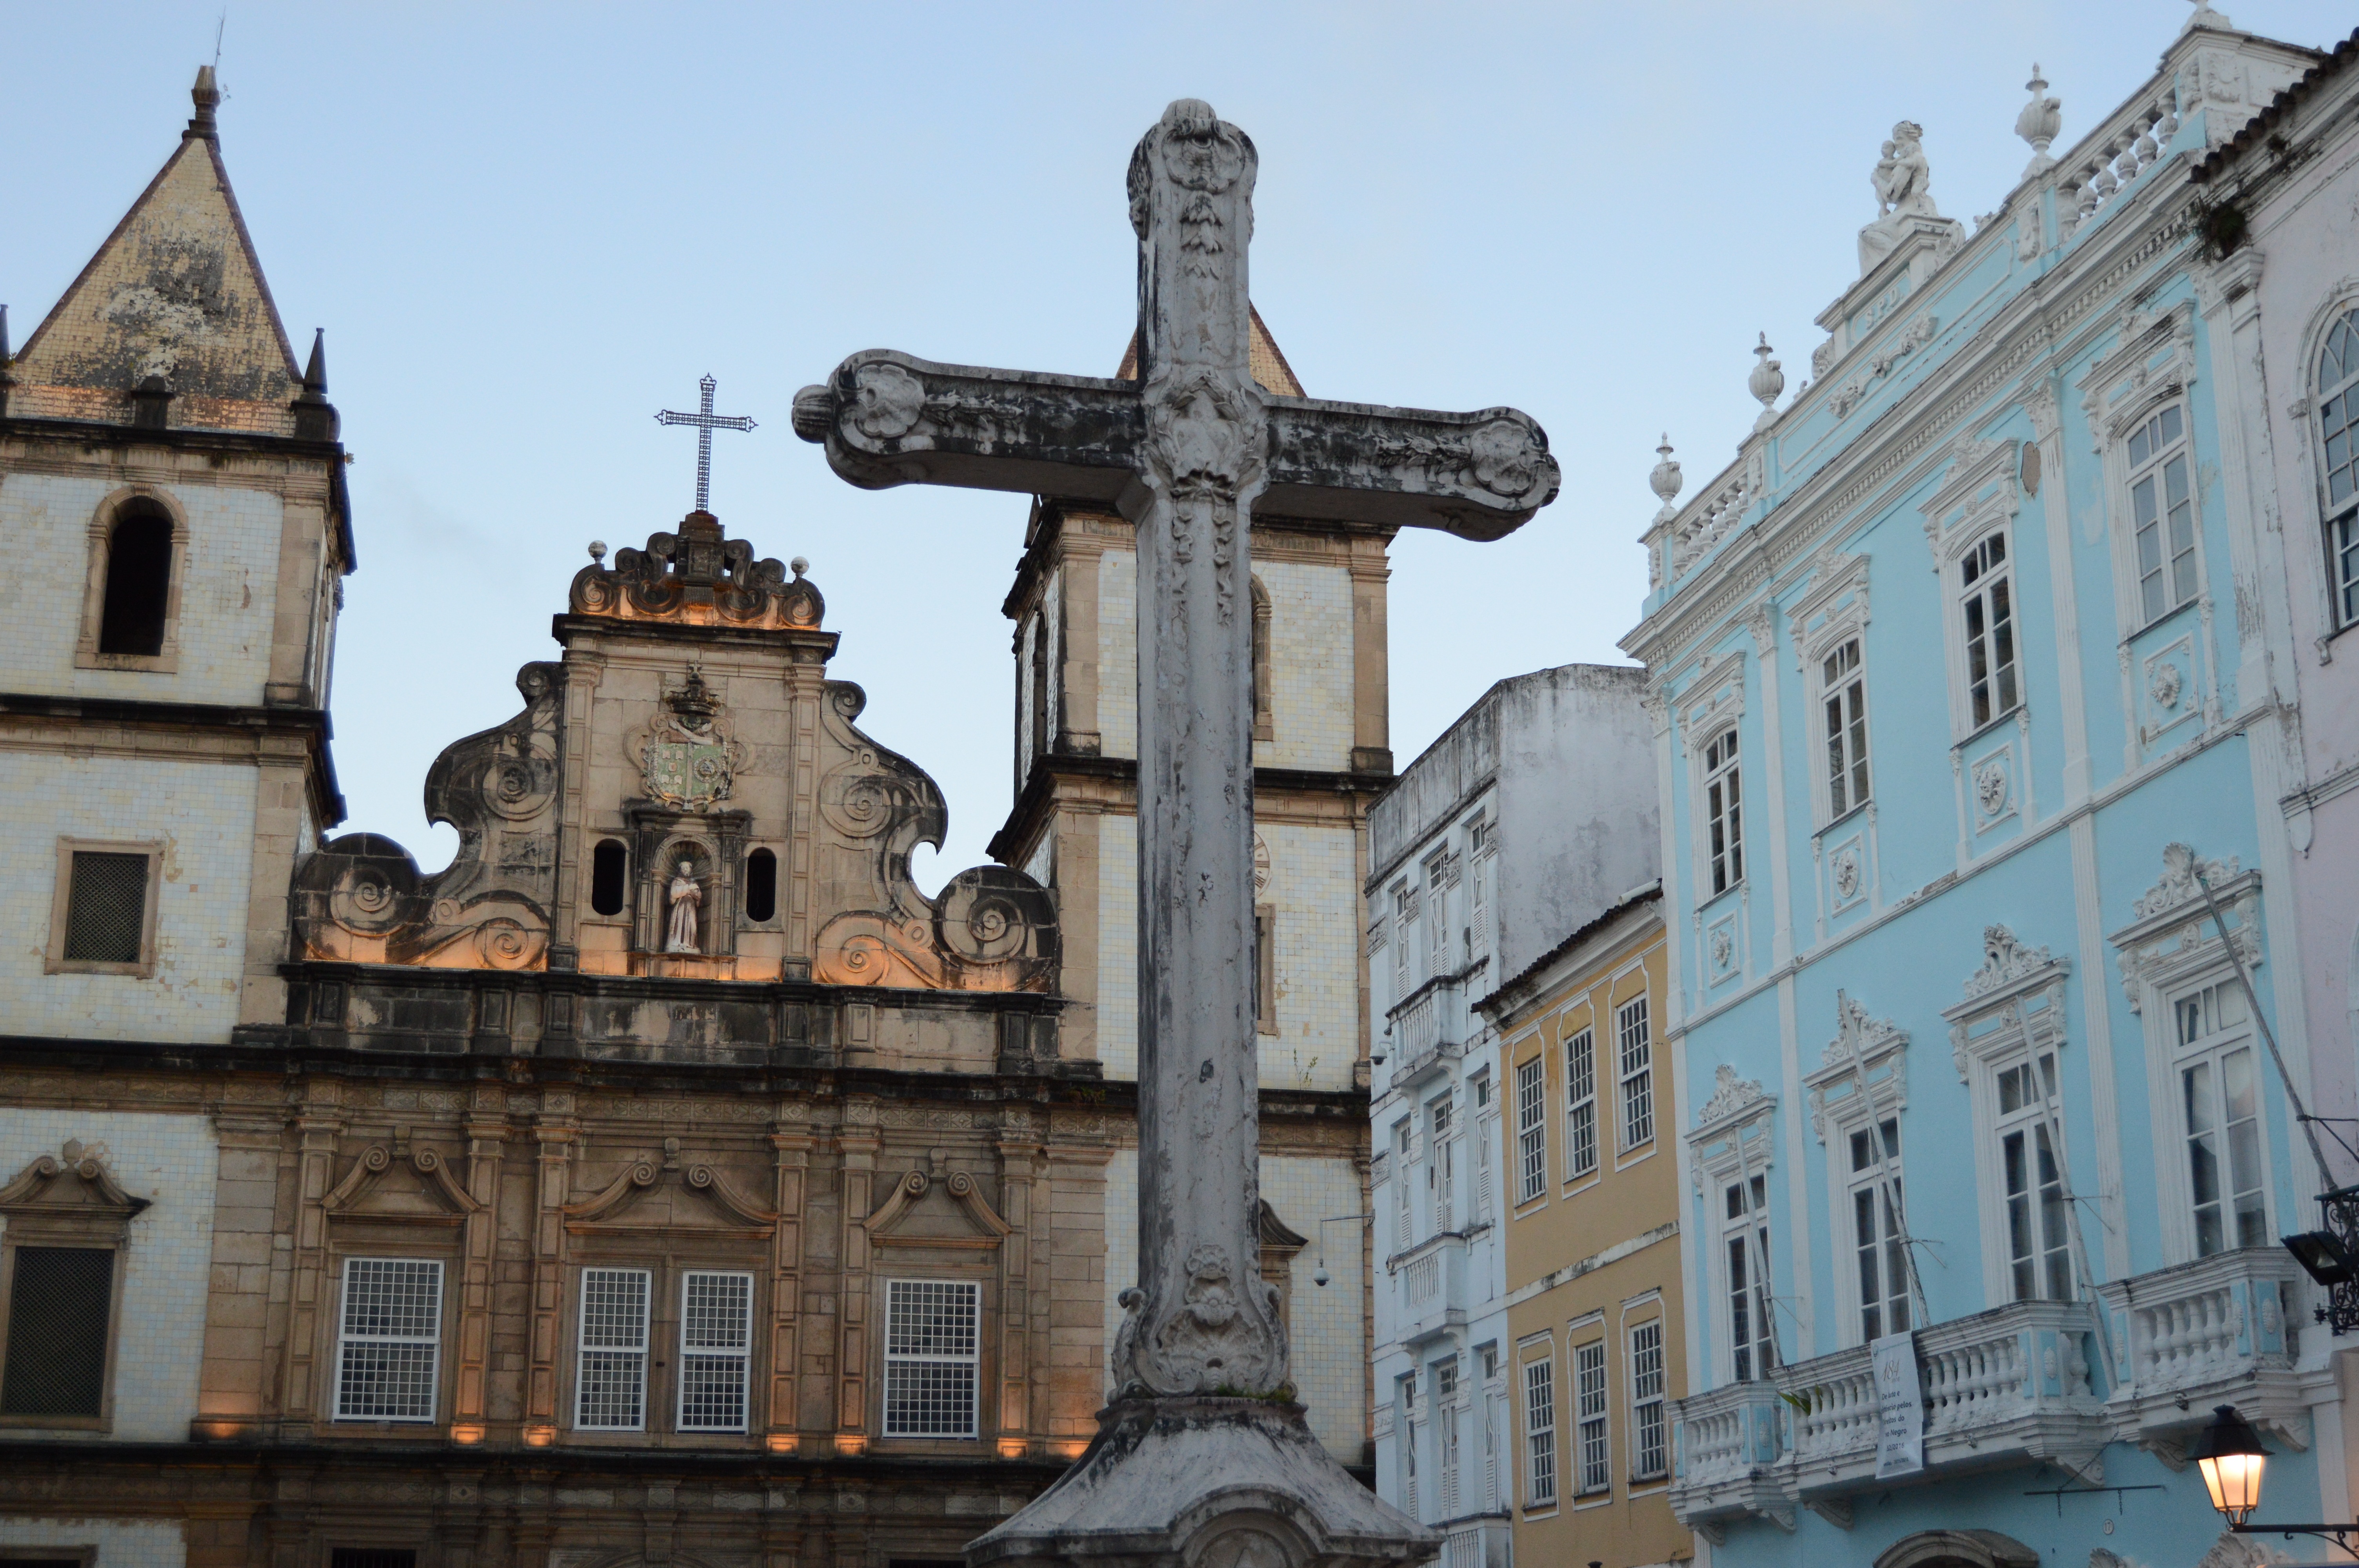
architecture, town, building, palace, monument, landmark, facade, church, tourism, bahia, history, cruz, town square, basilica, salvador, pelourinho, tours, ancient history